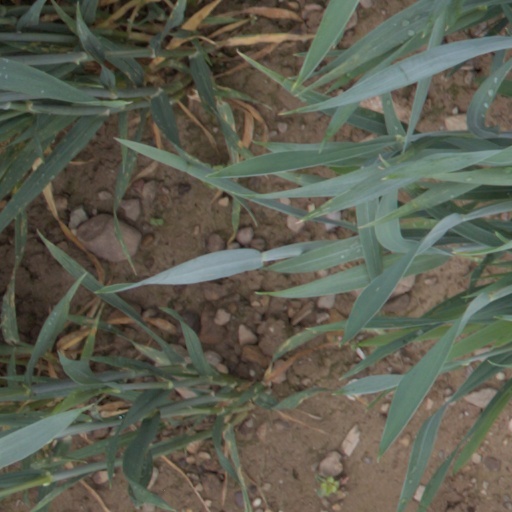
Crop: wheat